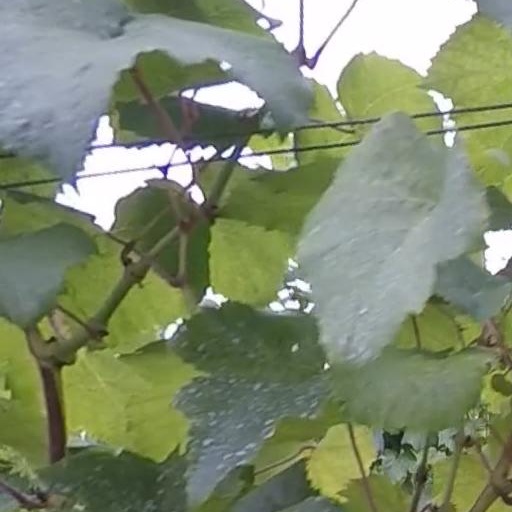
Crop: grape